Reinhard Dietrich

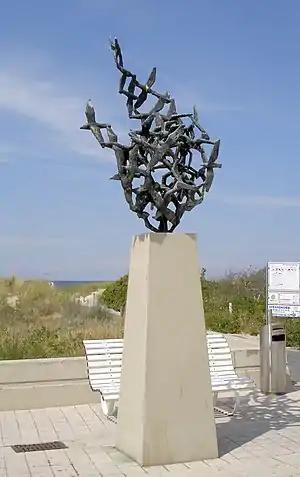
"Möwenflug" (""Gulls' Flight""), in Warnemünde, by Reinhard Dietrich

Reinhard Dietrich was born in Breslau less than a year before the increasingly challenged "Weimar" regime was replaced by the Nazi government. By the time he was born 13 frontiers had moved and Breslau was rapidly becoming Wrocław, ethnically and politically part of Poland. Between 1946 and 1950 Dietrich lived in Wittenberg within the Soviet occupation zone of Germany, where he undertook an apprenticeship in the art of wood carving. This was followed by a period of study at the Wood carving Academy in Empfertshausen (1950–1952), and two or three years of further study at the College of Applied Arts at Leipzig (1952–1954). At Leipzig he was taught by and Alfred Thiele. After this he moved on to the Dresden Academy of Fine Arts where he was taught by Hans Steger and Walter Arnold.